Soldier's Reminder

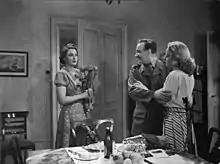
Birgit Tengroth, Elof Ahrle and Harriett Philipson in a scene from the film.

Soldier's Reminder (Swedish: Krigsmans erinran) is a 1947 Swedish drama film directed by Hampe Faustman and starring Elof Ahrle, Birgit Tengroth and Gunnar Björnstrand. It was shot at the Råsunda Studios in Stockholm. The film's sets were designed by the art director Arne Åkermark.